Bobby Elliott

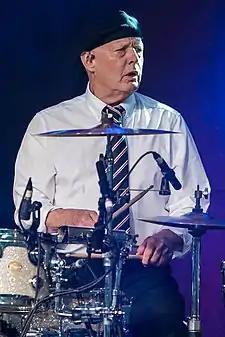
Elliott performing with The Hollies in 2017.

Robert Hartley Elliott (born 8 December 1941) is an English rock drummer, best known for playing with the Hollies. He has been described as "one of the very finest drummers in all of pop/rock".